Roman Blagoy

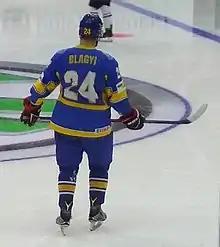
Blagoy in 2017

Roman Sergeyevich Blagoy (born 25 October 1987) is a Ukrainian professional ice hockey forward.